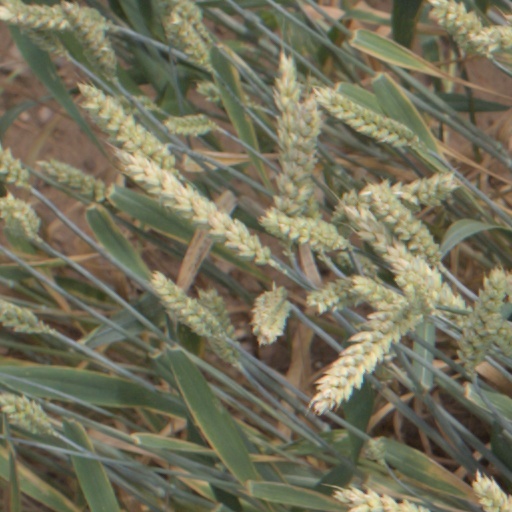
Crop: wheat